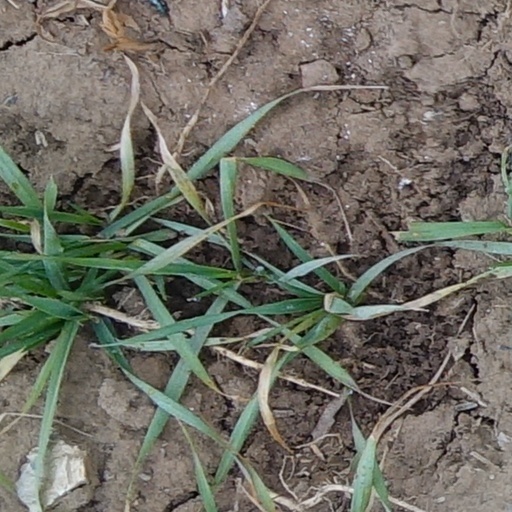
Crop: wheat